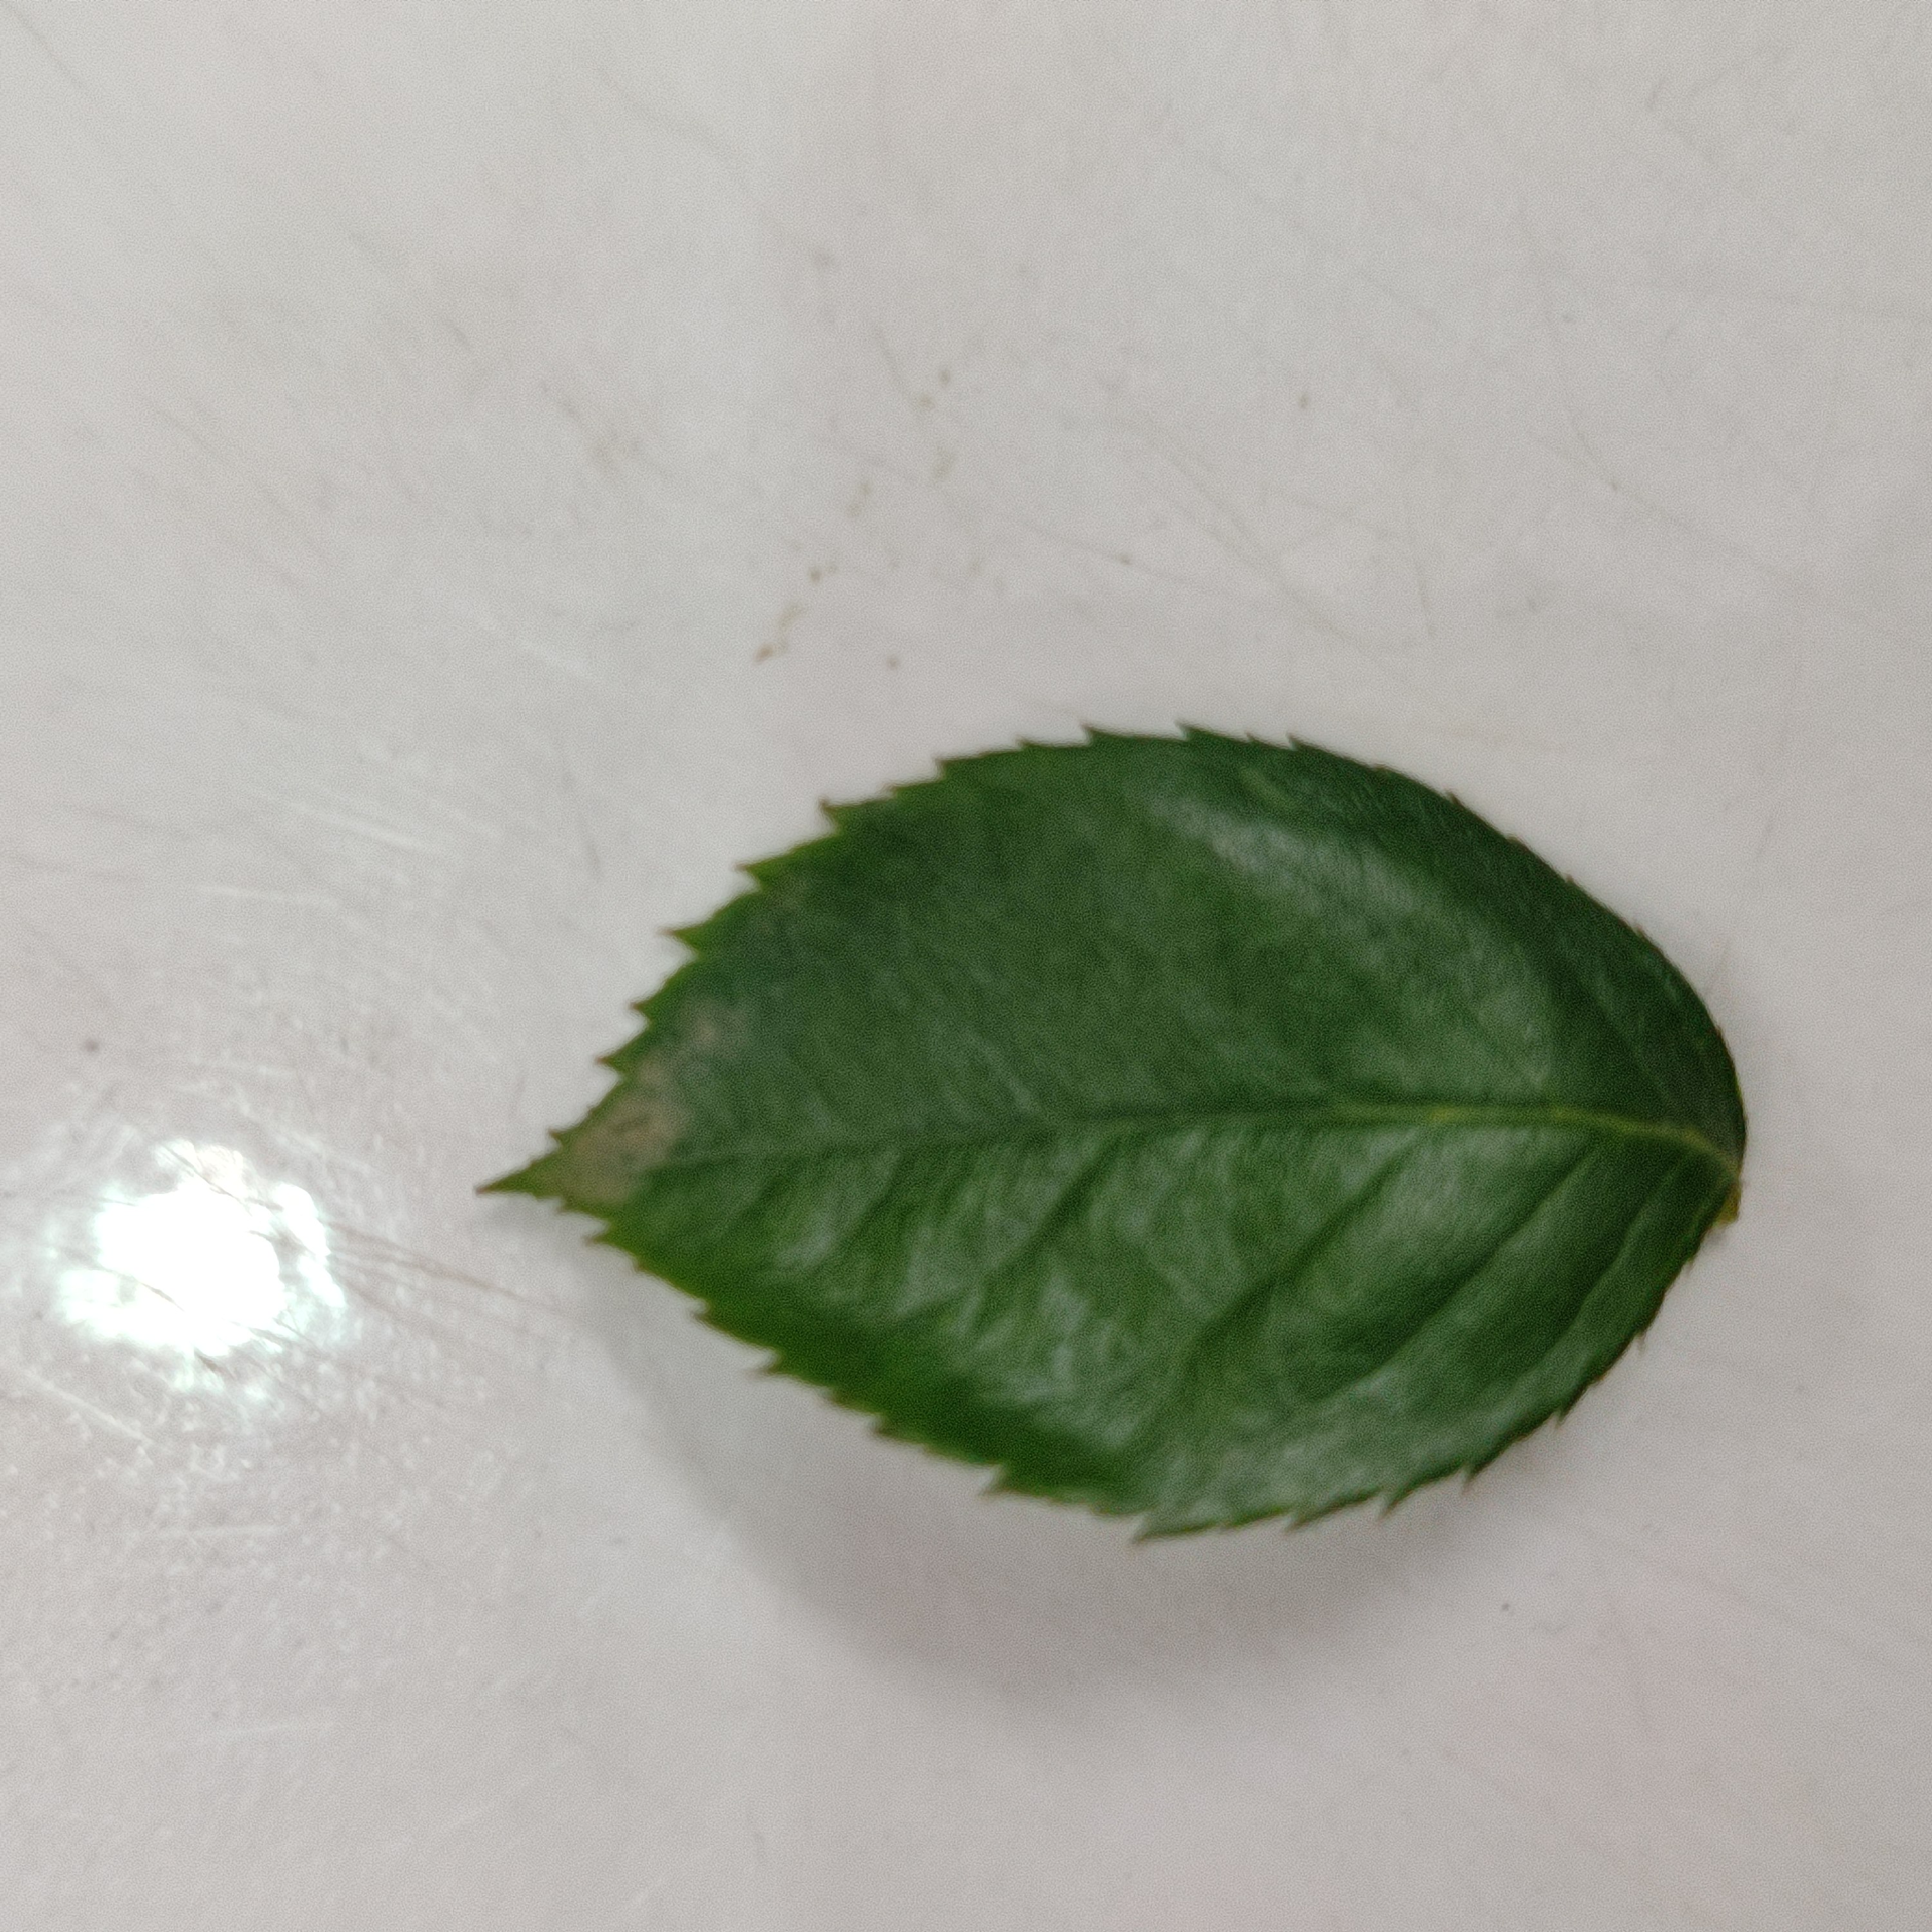
Label: Healthy Leaf